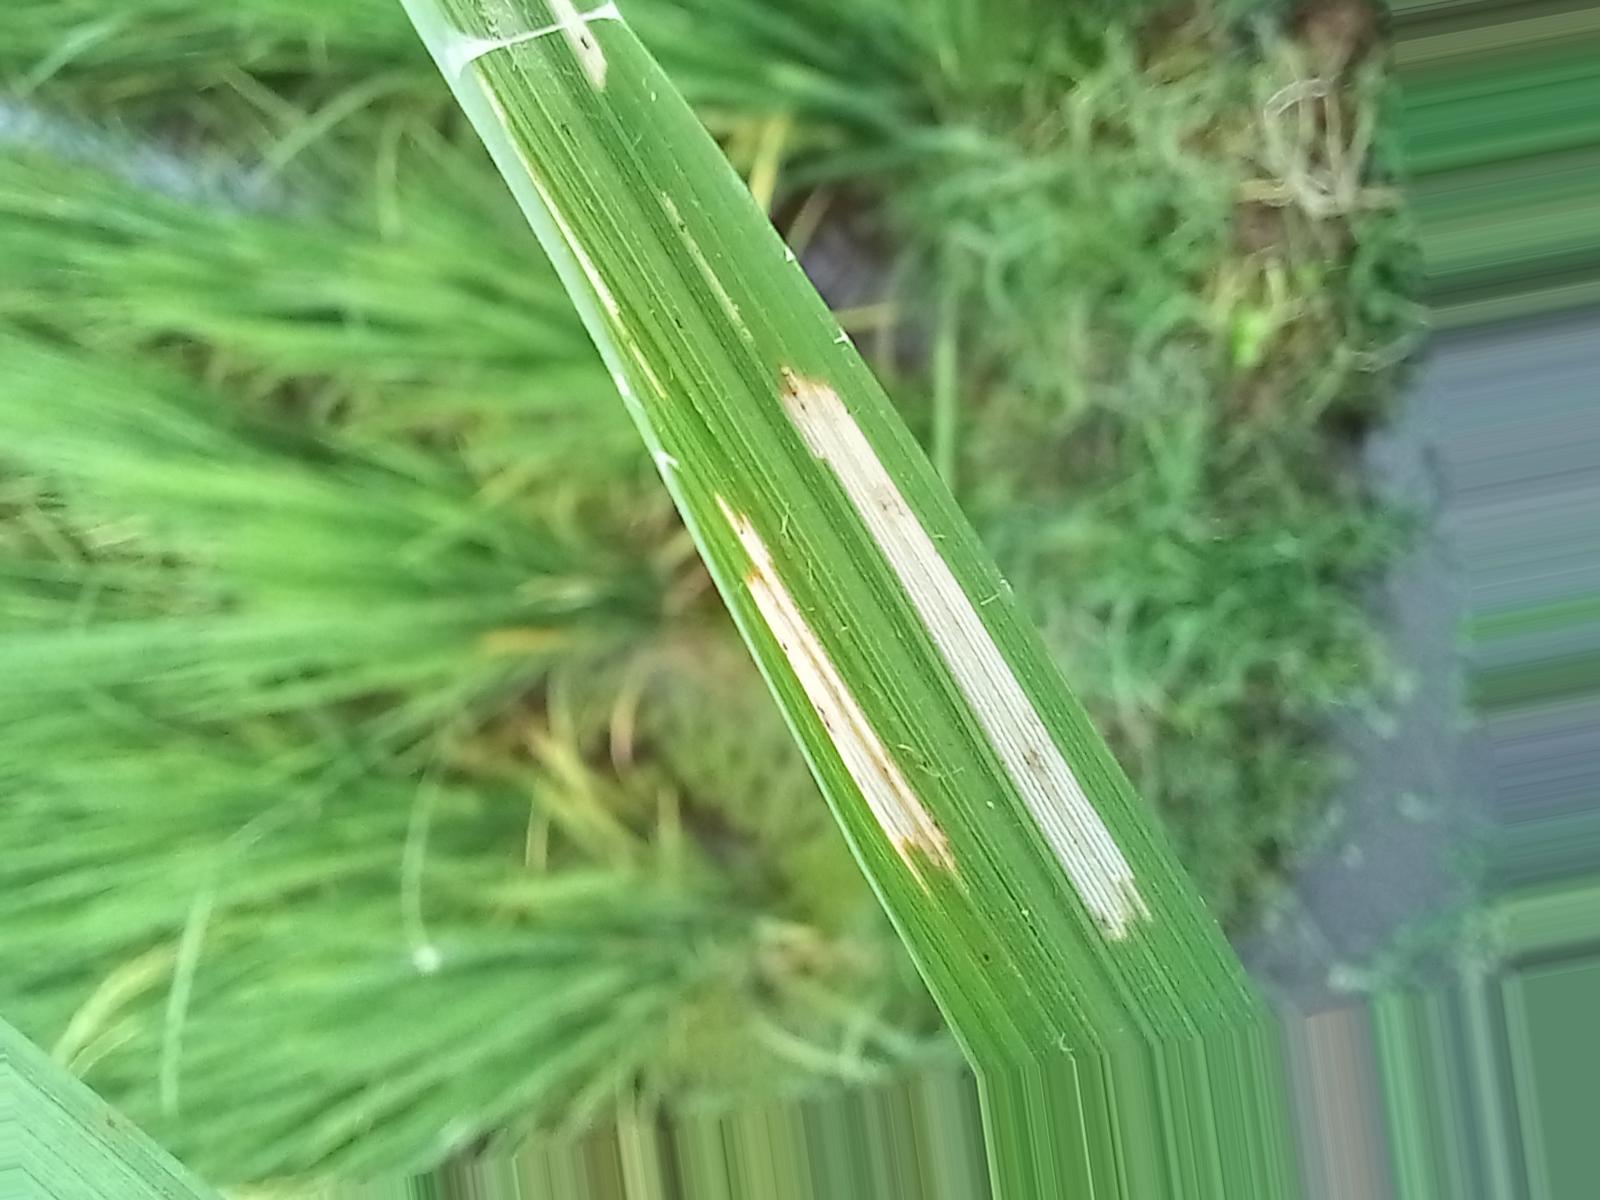
Nhãn: Sâu gai ( Hispa )